Sulcis

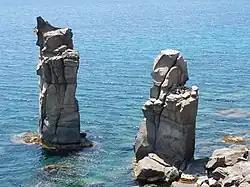
Carloforte, the "Columns"

The oldest traces of human presence in the Sulcis date back to the Mesolithic (9000 BC). From the second half of the fourth millennium BC, in the late Neolithic, the tombs took on the appearance of Domus de Janas, subterranean structures obtained by digging the rock sometimes gathered in vast necropolis as in the case of Montessu.